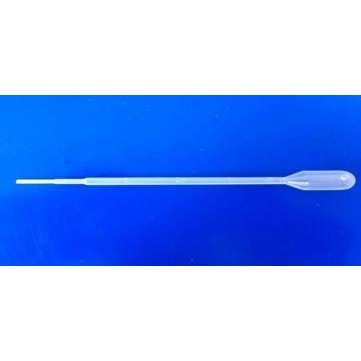
IVFsynergy - Graduated Pipette, 7ml capacity-Graduated to 3ml
Product Code Packaging Option Inner Pack Case Quantity Sterility Peel Pack 1 500 R Product Details: # These pipettes are manufactured from a special non-toxic low-density polyethylene # Ideal for transferring and dispensing liquids safely in all types of laboratories eliminating the risk of cross contamination # Offers excellent transparency with uniform wall thickness and precise graduations ensuring consistent results # Sterile individually peel pouched
Brand: IVFSynergy
Category: Business & Industrial > Science & Laboratory > Laboratory Supplies > Pipettes > Graduated Pipettes